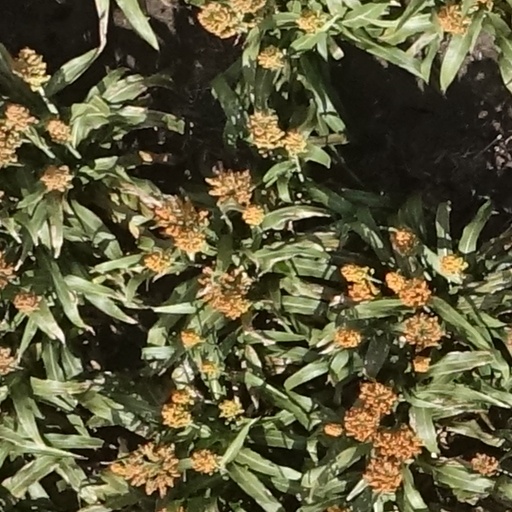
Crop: sorghum